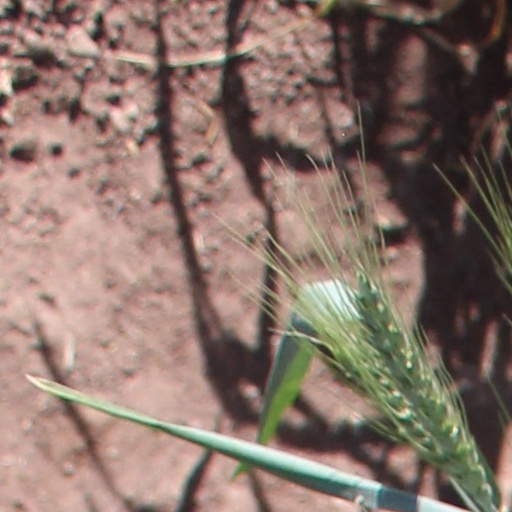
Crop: wheat